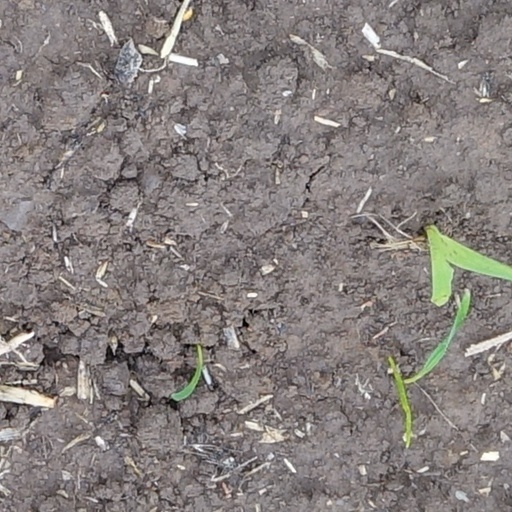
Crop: wheat